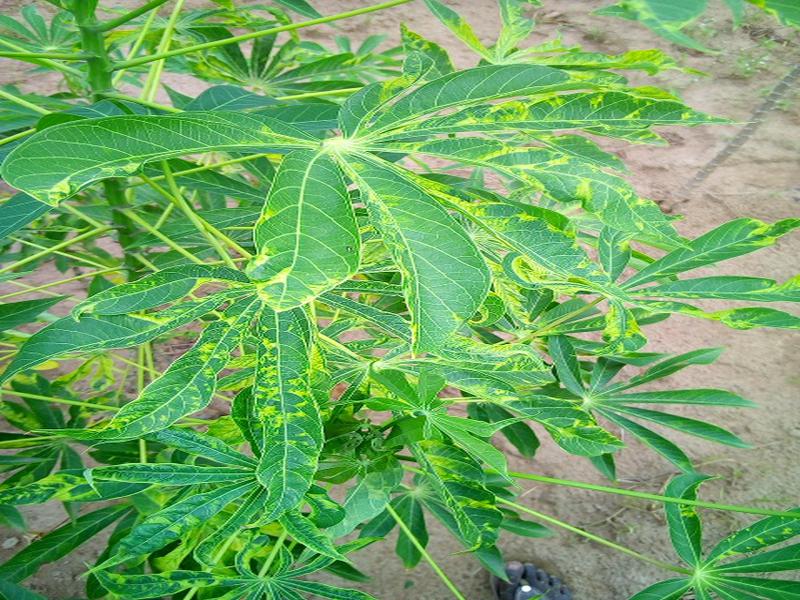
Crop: cassava
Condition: mosaic_disease